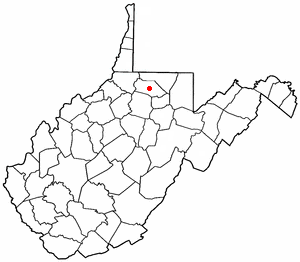
La ville de Farmington est située dans le comté de Marion, dans l’État de Virginie-Occidentale, aux États-Unis. Sa population s’élevait à 375 habitants lors du recensement de 2010, estimée à 374 habitants en 2016.